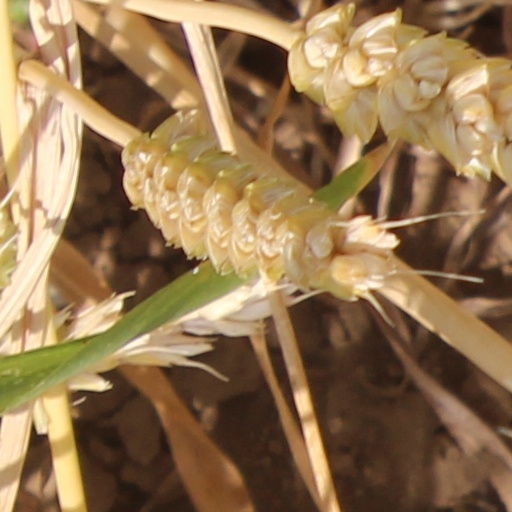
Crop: wheat